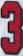
Number: 3